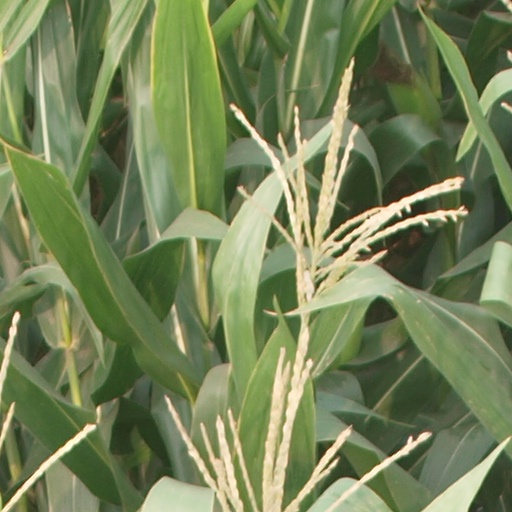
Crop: maize; corn